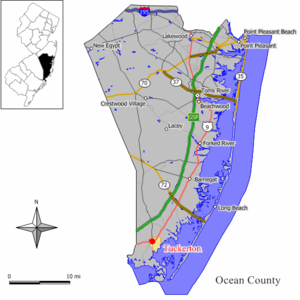
Tuckerton est une municipalité américaine située dans le comté d'Ocean au New Jersey.